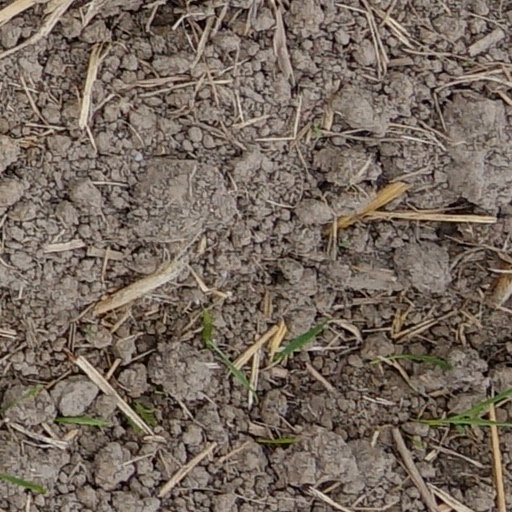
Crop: wheat